London Borough of Croydon

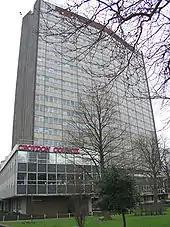
Croydon Council's offices were in Taberner House until September 2013

Ruskin House is the headquarters of Croydon's Labour, Trade Union, and Co-operative movements and is itself a co-operative with shareholders from organisations across the three movements. In the 19th century, Croydon was a bustling commercial centre of London. It was said that, at the turn of the 20th century, approximately £10,000 was spent in Croydon's taverns and inns every week. For the early labour movement, it was natural to meet in the town's public houses in this environment. However, the temperance movement was equally strong, and Georgina King Lewis, a keen member of the Croydon United Temperance Council, took it upon herself to establish a dry centre for the labour movement. The first Ruskin House was highly successful, and there have been two more since. The current house was officially opened in 1967 by the then Labour Prime Minister, Harold Wilson. Today, Ruskin House continues to serve as the headquarters of the Trade Union, Labour, and Co-operative movements in Croydon, hosting a range of meetings and being the base for several labour movement groups. Office tenants include the headquarters of the Communist Party of Britain and Croydon Labour Party. Geraint Davies, the MP for Croydon Central, had offices in the building, until he was defeated by Andrew Pelling and is now the Labour representative standing for Swansea West in Wales.